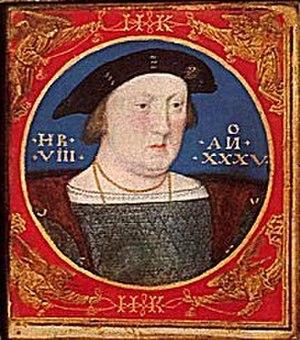
Lucas Horenbout, souvent appelé Hornebolte, est un artiste flamand.